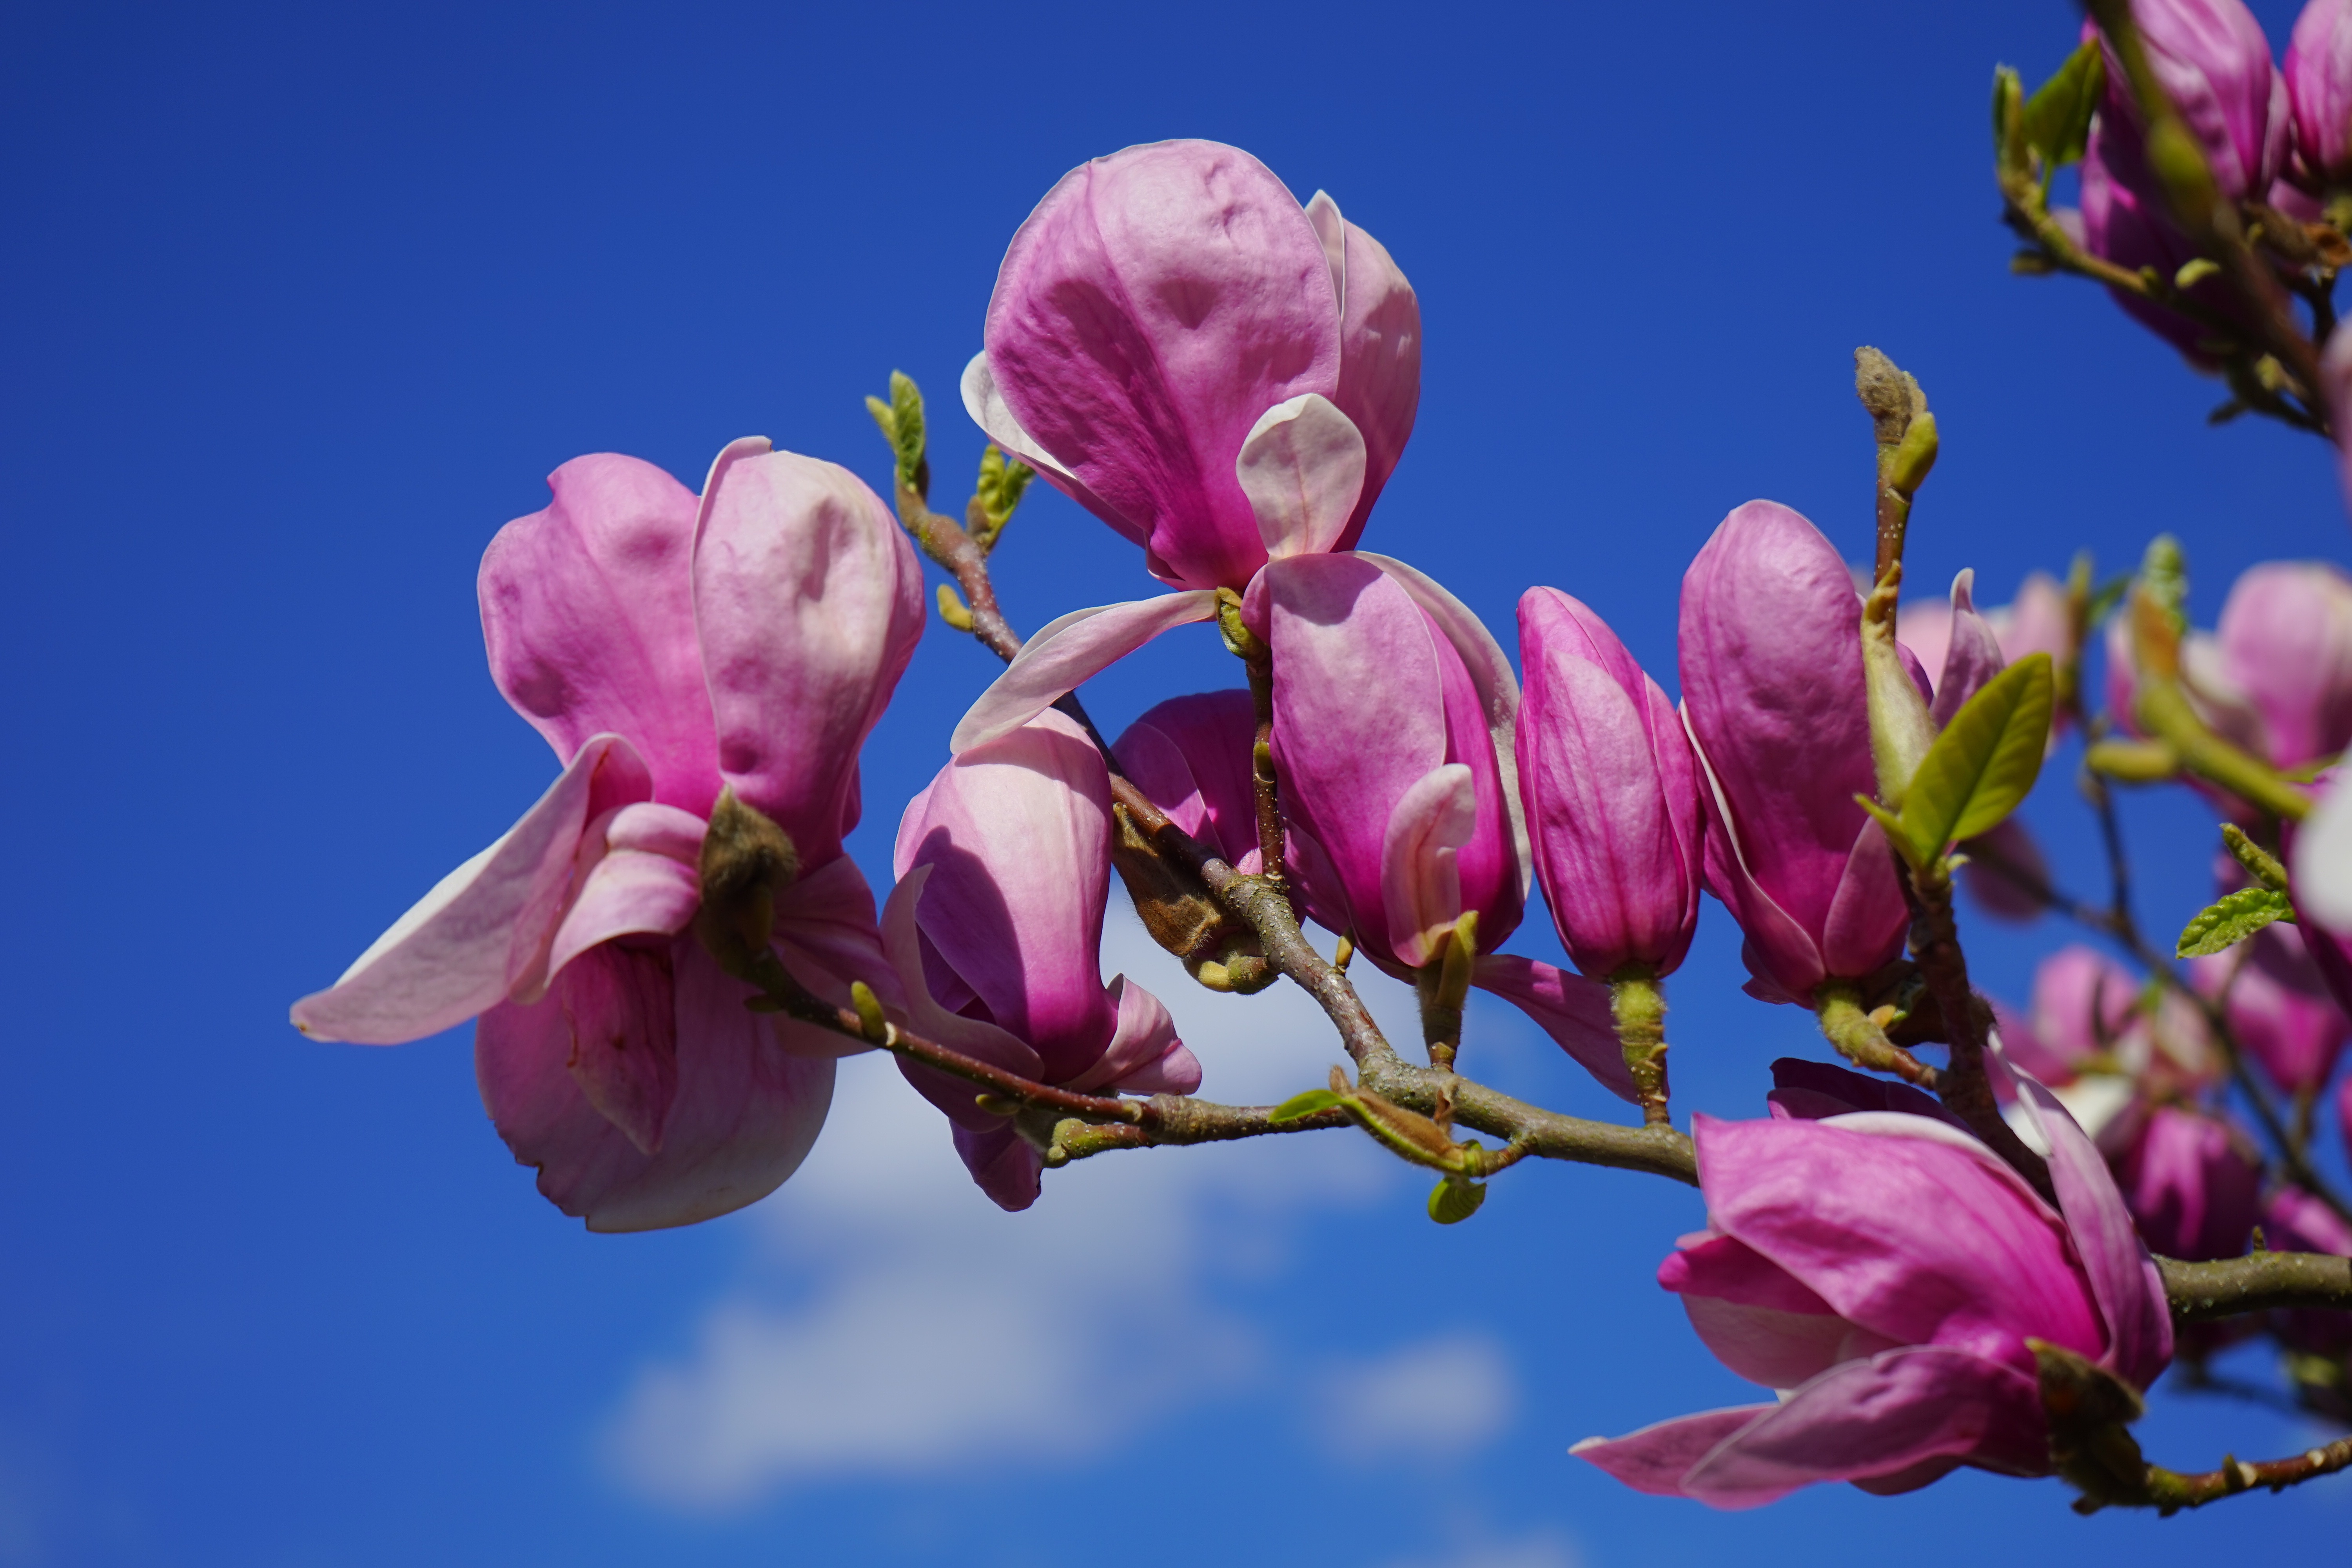
nature, branch, blossom, plant, leaf, flower, purple, petal, bloom, spring, botany, flora, wildflower, shrub, violet, ornamental, magnolia, bud, magnoliaceae, reddish, macro photography, flowering plant, magnolia blossom, magnoliengewaechs, red violet, tulip magnolia, magnolia soulangeana, land plant, yulan magnolia, magnolia liliiflora, magnolia denudata